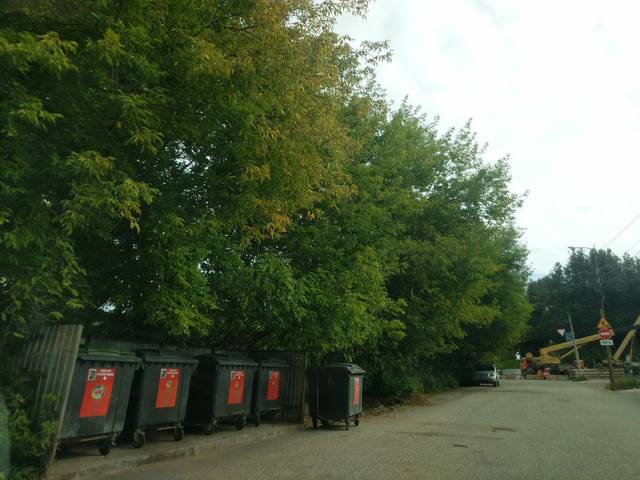
Region: Russia
Coordinates: 58.598, 49.649